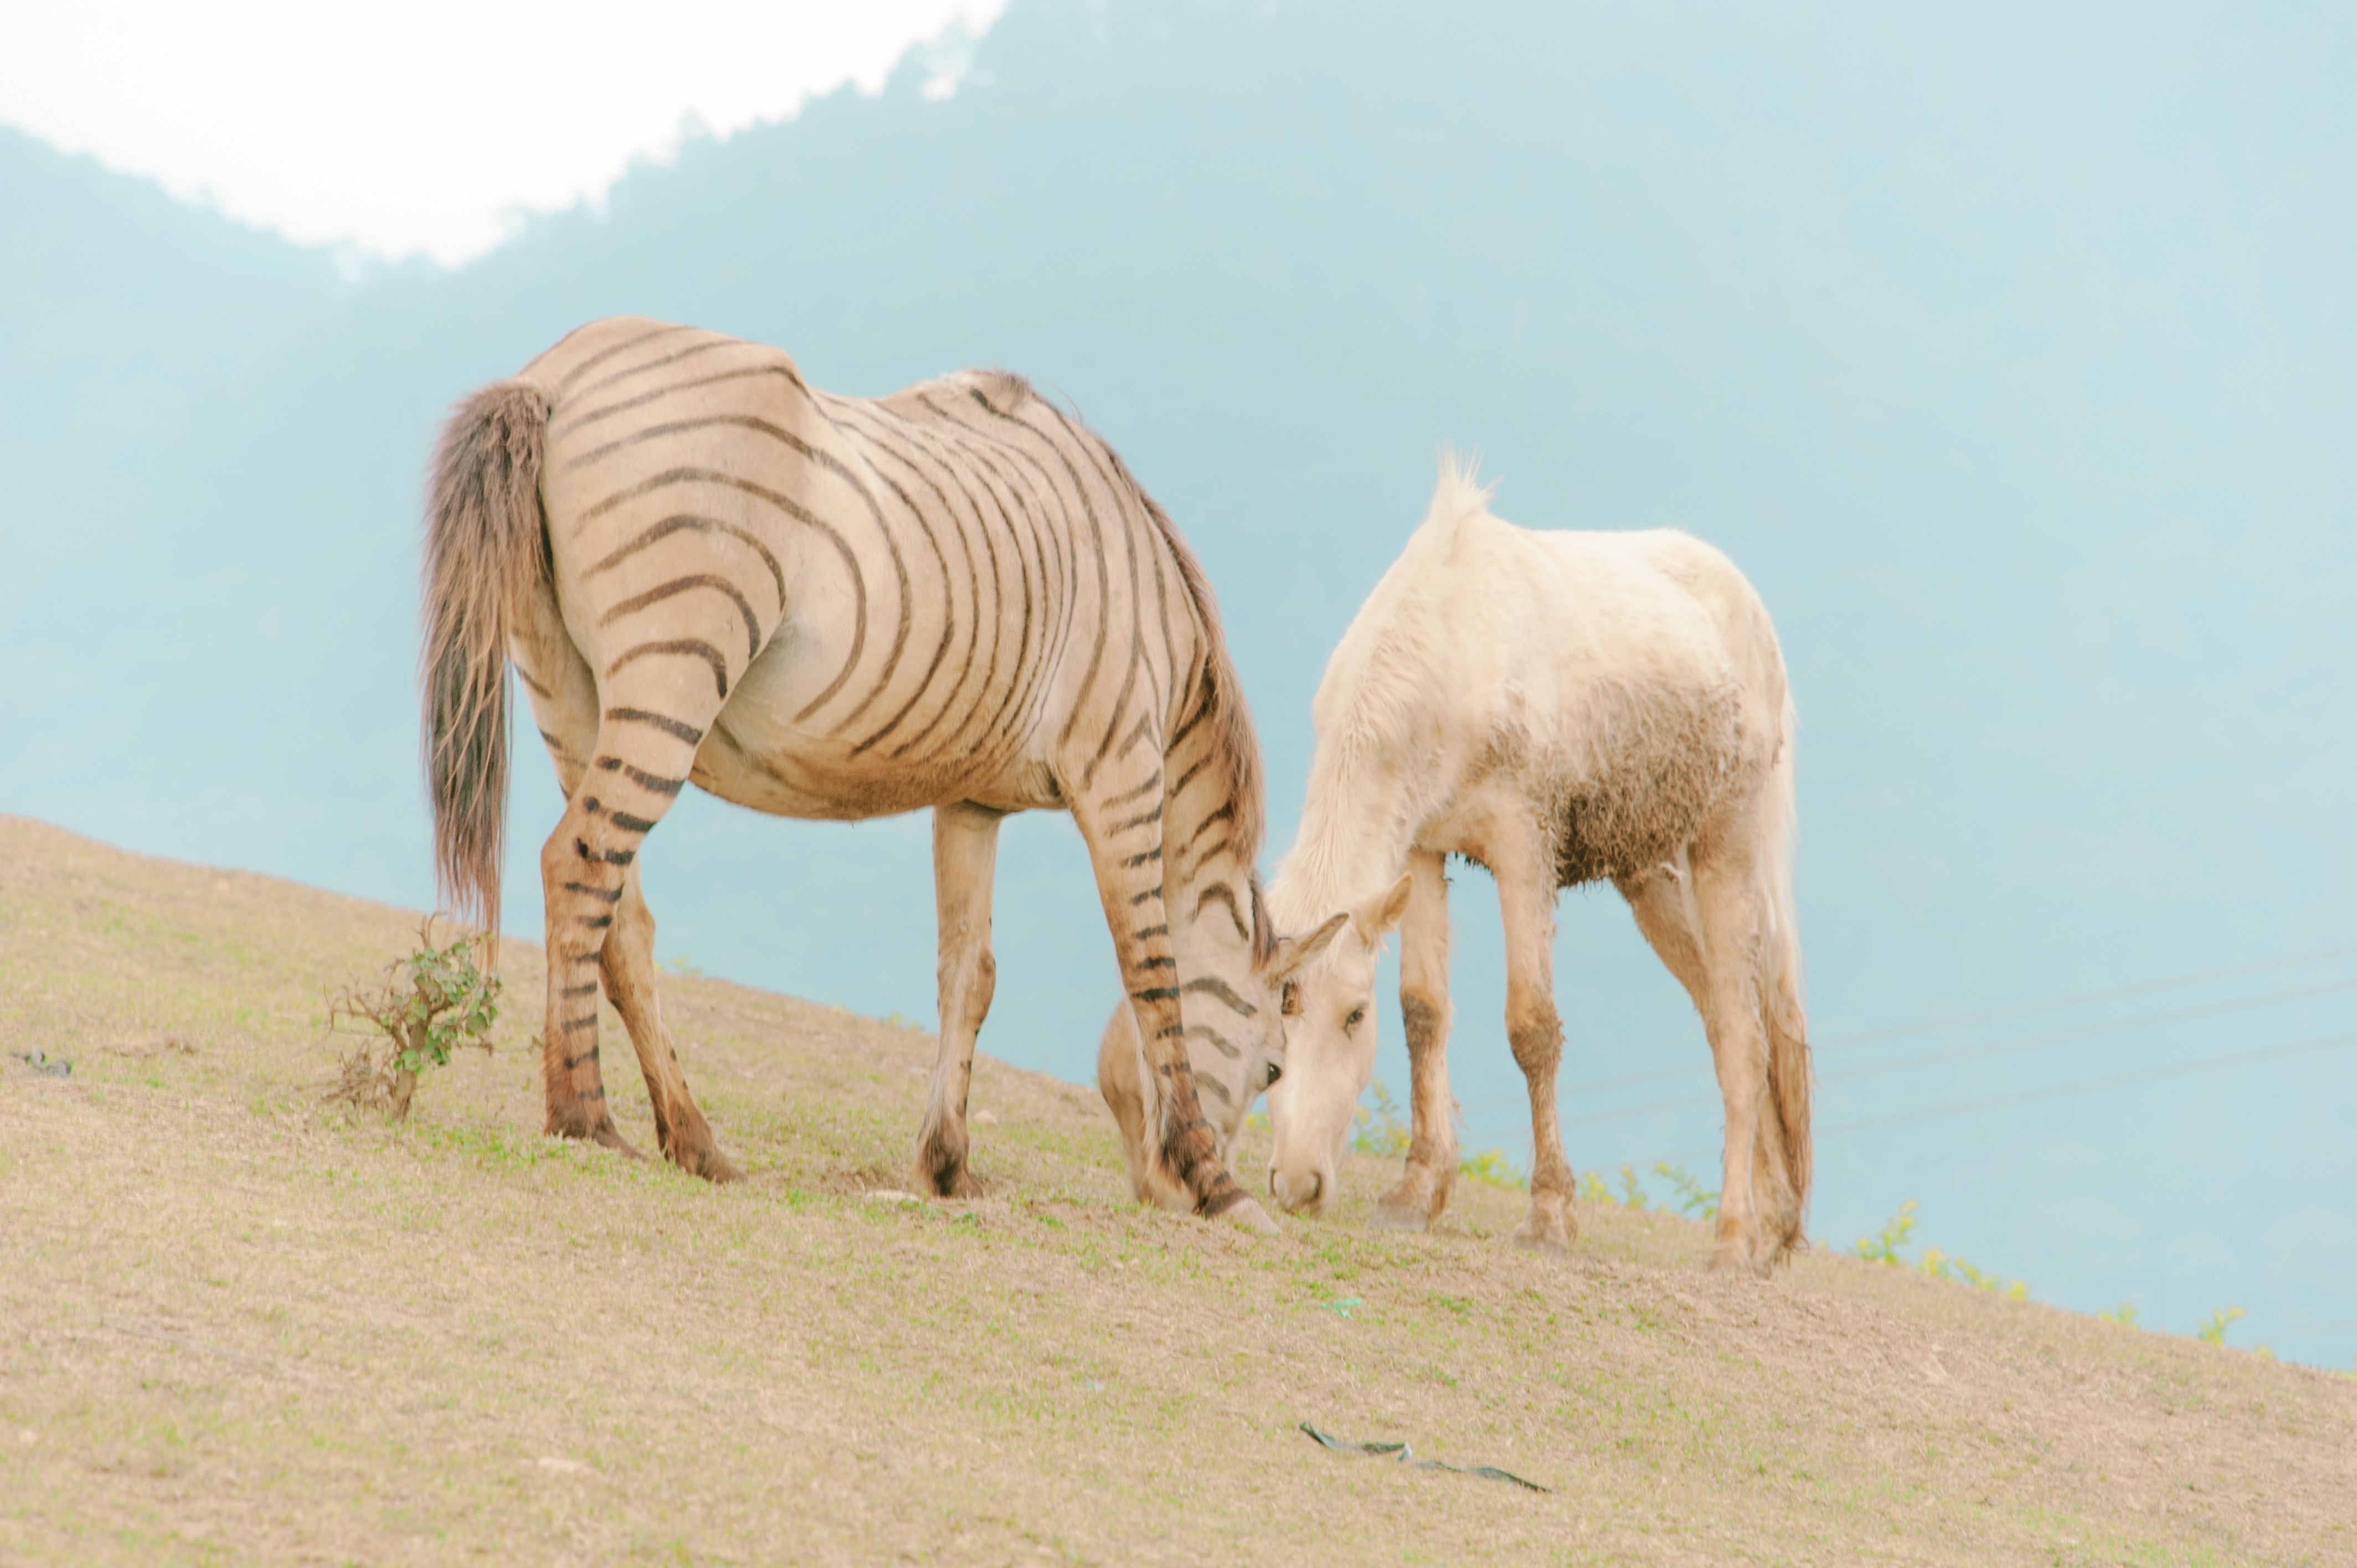
wildlife, grazing, natural landscape, pasture, terrestrial animal, grass, ecoregion, grassland, landscape, tree, plant, fawn, national park, vacation, meadow, livestock, safari